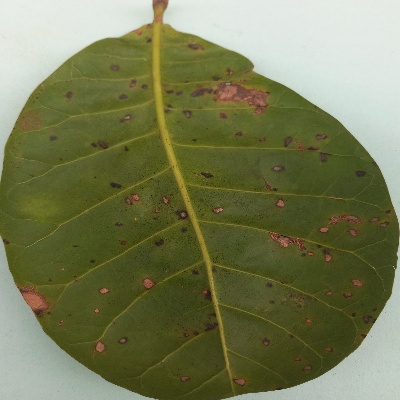
Crop: Cashew
Condition: anthracnose